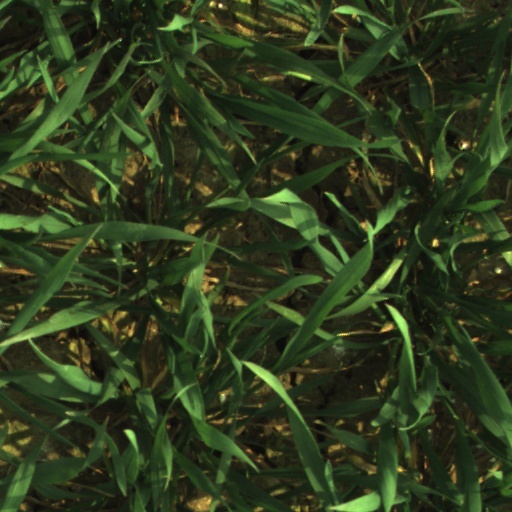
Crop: wheat